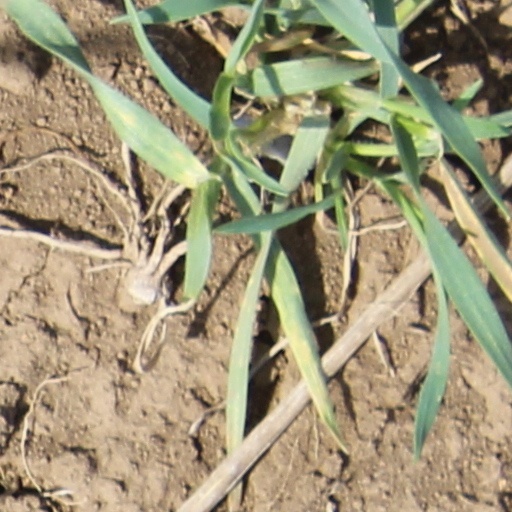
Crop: wheat